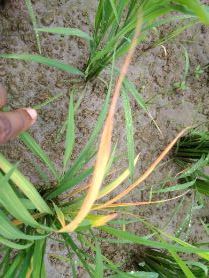
Disease: Tungro